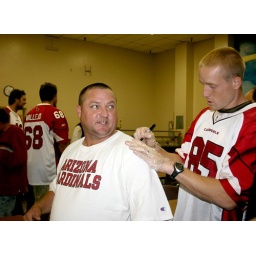
Jerheme Urban signs a Tee in the dining hall.